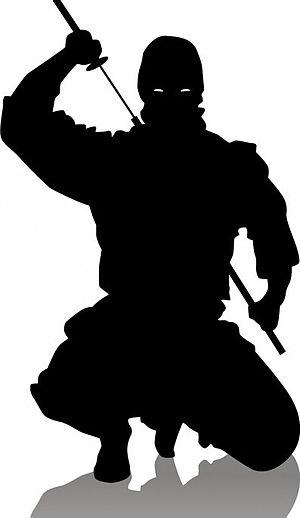
La Main est le nom d'une secte criminelle de fiction évoluant dans l'univers Marvel de la maison d'édition Marvel Comics. Créée par le scénariste et dessinateur Frank Miller, elle apparaît pour la première fois dans le comic book Daredevil #168 en janvier 1981.